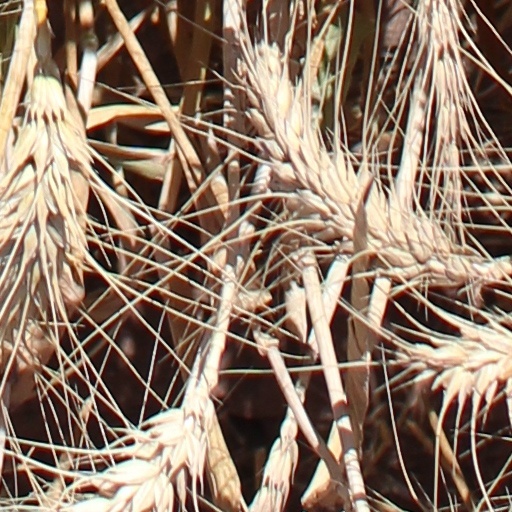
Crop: wheat